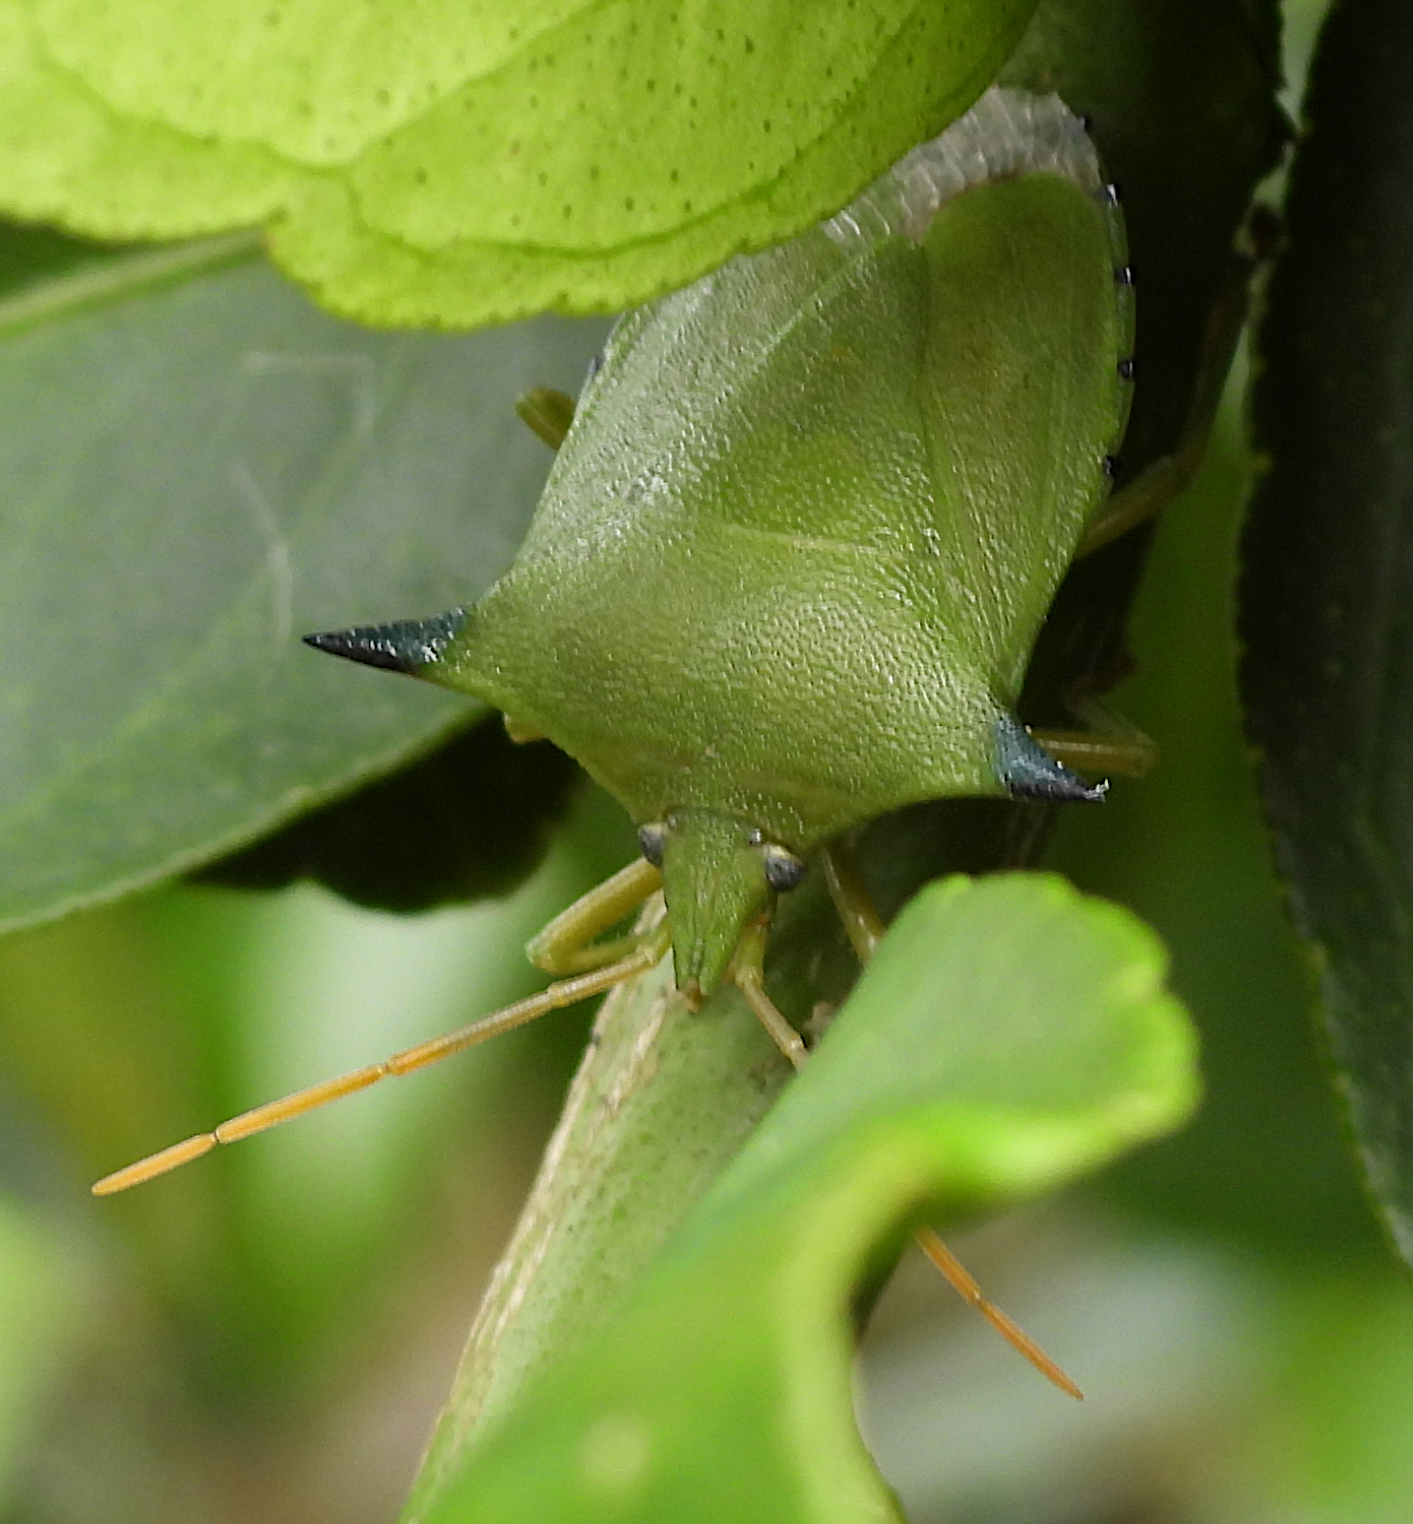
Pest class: stink_bug